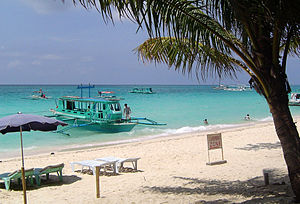
Boracay
Phuka Beach, Boracay
Boracay er en filippinsk ø ca. 315 km syd for Manila. Den er cirka 7 km lang og 3 km bred og er et yndet mål for fillipinske turister, ligesom flere europære er begyndt holde holde ferie på øen.